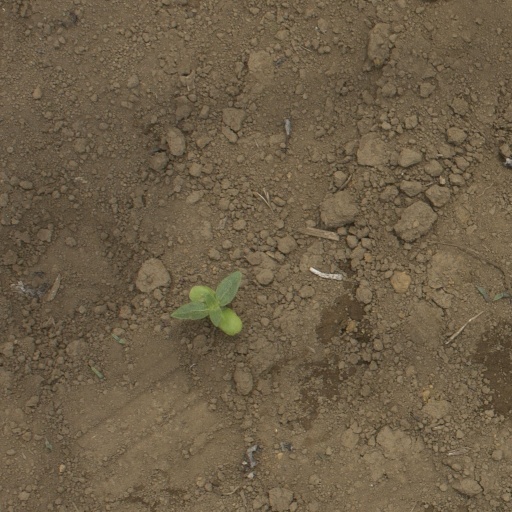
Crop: Jerusalem artichoke